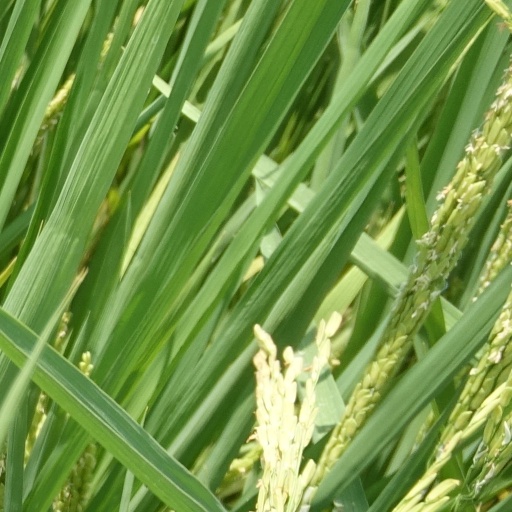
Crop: rice